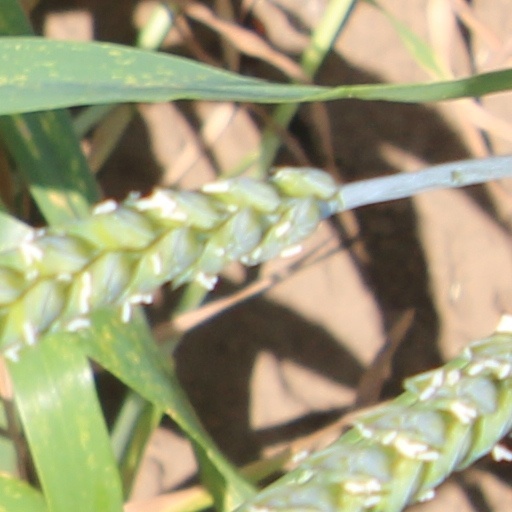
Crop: wheat